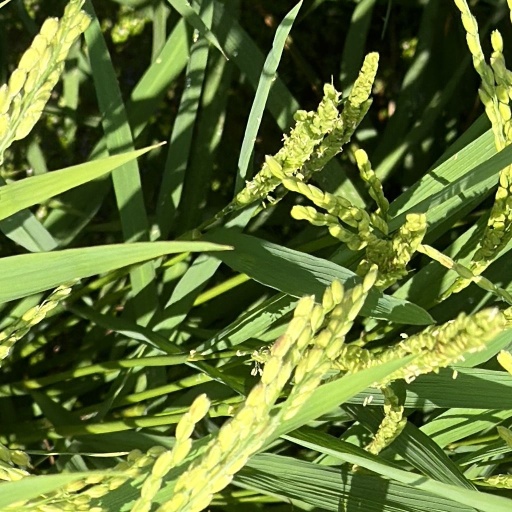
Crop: rice